Alouette Lake

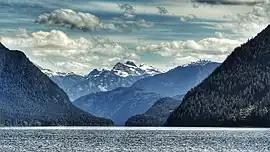
Looking northeast from Alouette Lake toward Stonerabbit Peak

Originally only 2 km in length, the lake was considerably expanded by the 1928 construction of the Alouette Dam at , which is along the upper reaches of the South Alouette River. A long tunnel connects Alouette Lake and Stave Lake. At the end of the tunnel is a penstock which feeds the small Alouette Powerhouse, an 8 MW power station operated by BC Hydro, which lies midway along the west shore of Stave Lake. There is no powerhouse at the dam, however, as the point of the reservoir is to feed the tunnel through the flank of the ridge between Mounts Crickmer and Robie Reid. A former railway grade leading to the dam along the river was also used as a logging railway.